Burchard of Mount Sion

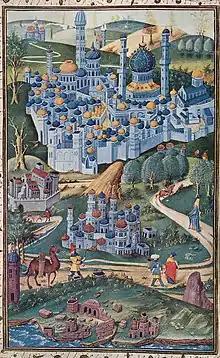
1283 "Descriptio Terrae Sanctae"

Burchard of Mount Sion (also misnamed "Brocard" or "Bocard"; fl. late 13th century), was a German priest, Dominican friar, pilgrim and author probably from Magdeburg in northern Germany, who travelled to the Middle East at the end of the 13th century. There he wrote his book called: "Descriptio Terrae Sanctae" or "Description of the Holy Land" which is considered to be of "extraordinary importance".